Lister Storm

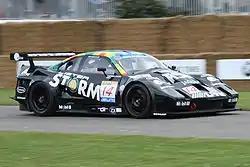
A Lister Storm GT, as driven by Jamie Campbell-Walter and Nathan Kinch in the 2003 FIA GT Championship

For 1999, the Storm reappeared, a reworked version of the earlier GTS. The car had lost the aerodynamic bodywork seen on the GTL, instead using a more stock front and rear ends. According to Malcolm Cracknell's book "Taking the World by Storm", there was a shortage of new suitable GT machines at the time, so Lister was allowed to use the Storm despite road car production long since ceasing.